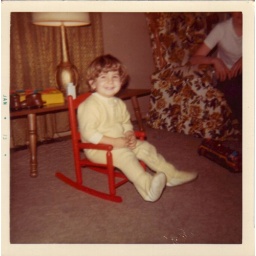
me in red chair and yellow jammies